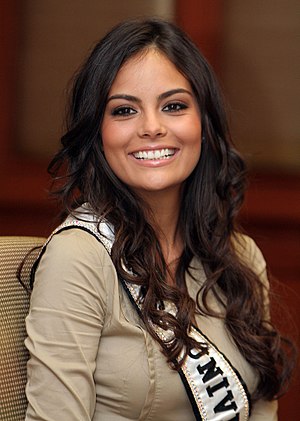
Miss Universe / Vindere / Galleri med billeder af vindere
"Miss Universe er en årlig international skønhedskonkurrence, der arrangeres af Miss Universe Organization. Miss Universe er sammen med Miss World, Miss International, Miss Supranational og Miss Grand International en af ""De Grand Slam"" skønhedskonkurrencer i verden. Konkurrencen blev grundlagt i 1952 af det californske tøjmærke Pacific Mills. Arrangementet blev overtaget af Kayser-Roth og senere af Gulf+Western Industries, før det blev overtaget af Donald Trump i 1996. Showet sendes i USA på tv-netværket NBC og samtidig på det spansksprogede Telemundo og sendes som webcast på Xbox Live.